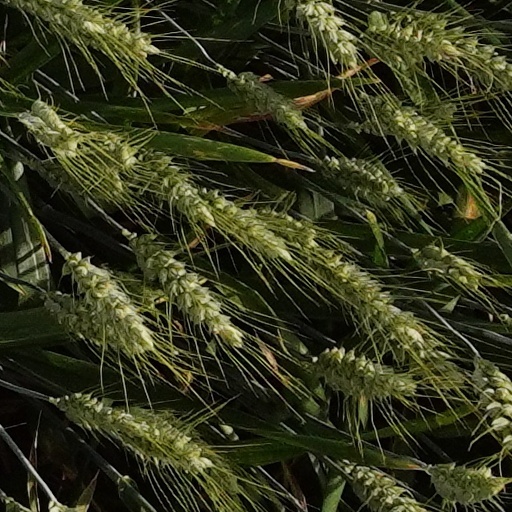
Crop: wheat